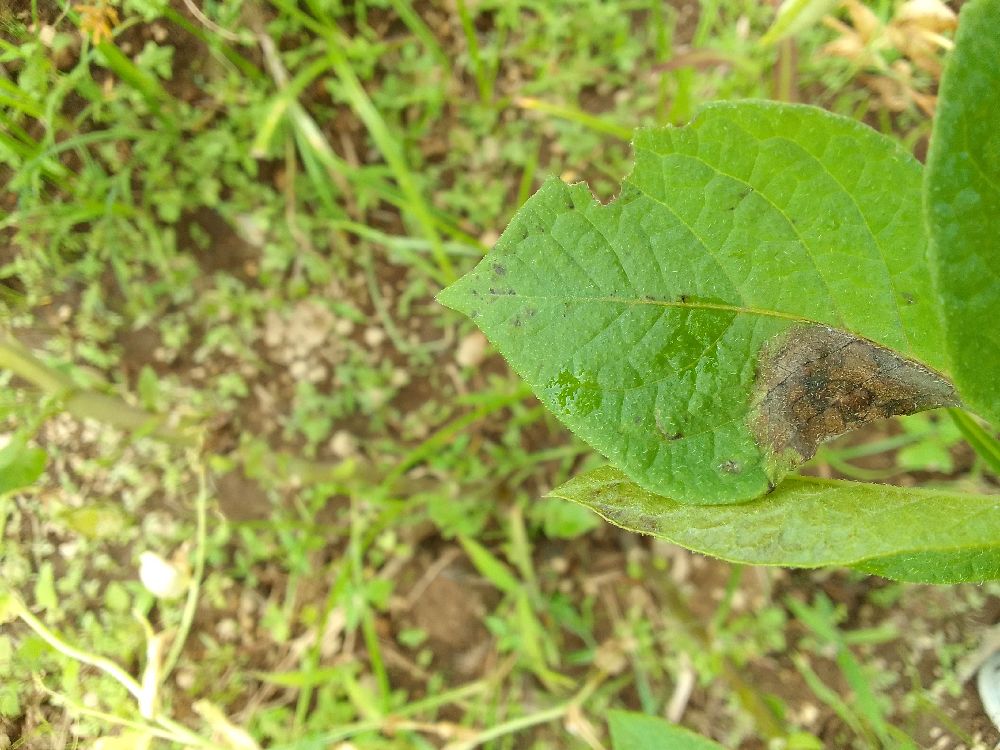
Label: Late blight